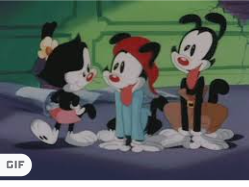
Portrait style: Cartoon Portrait